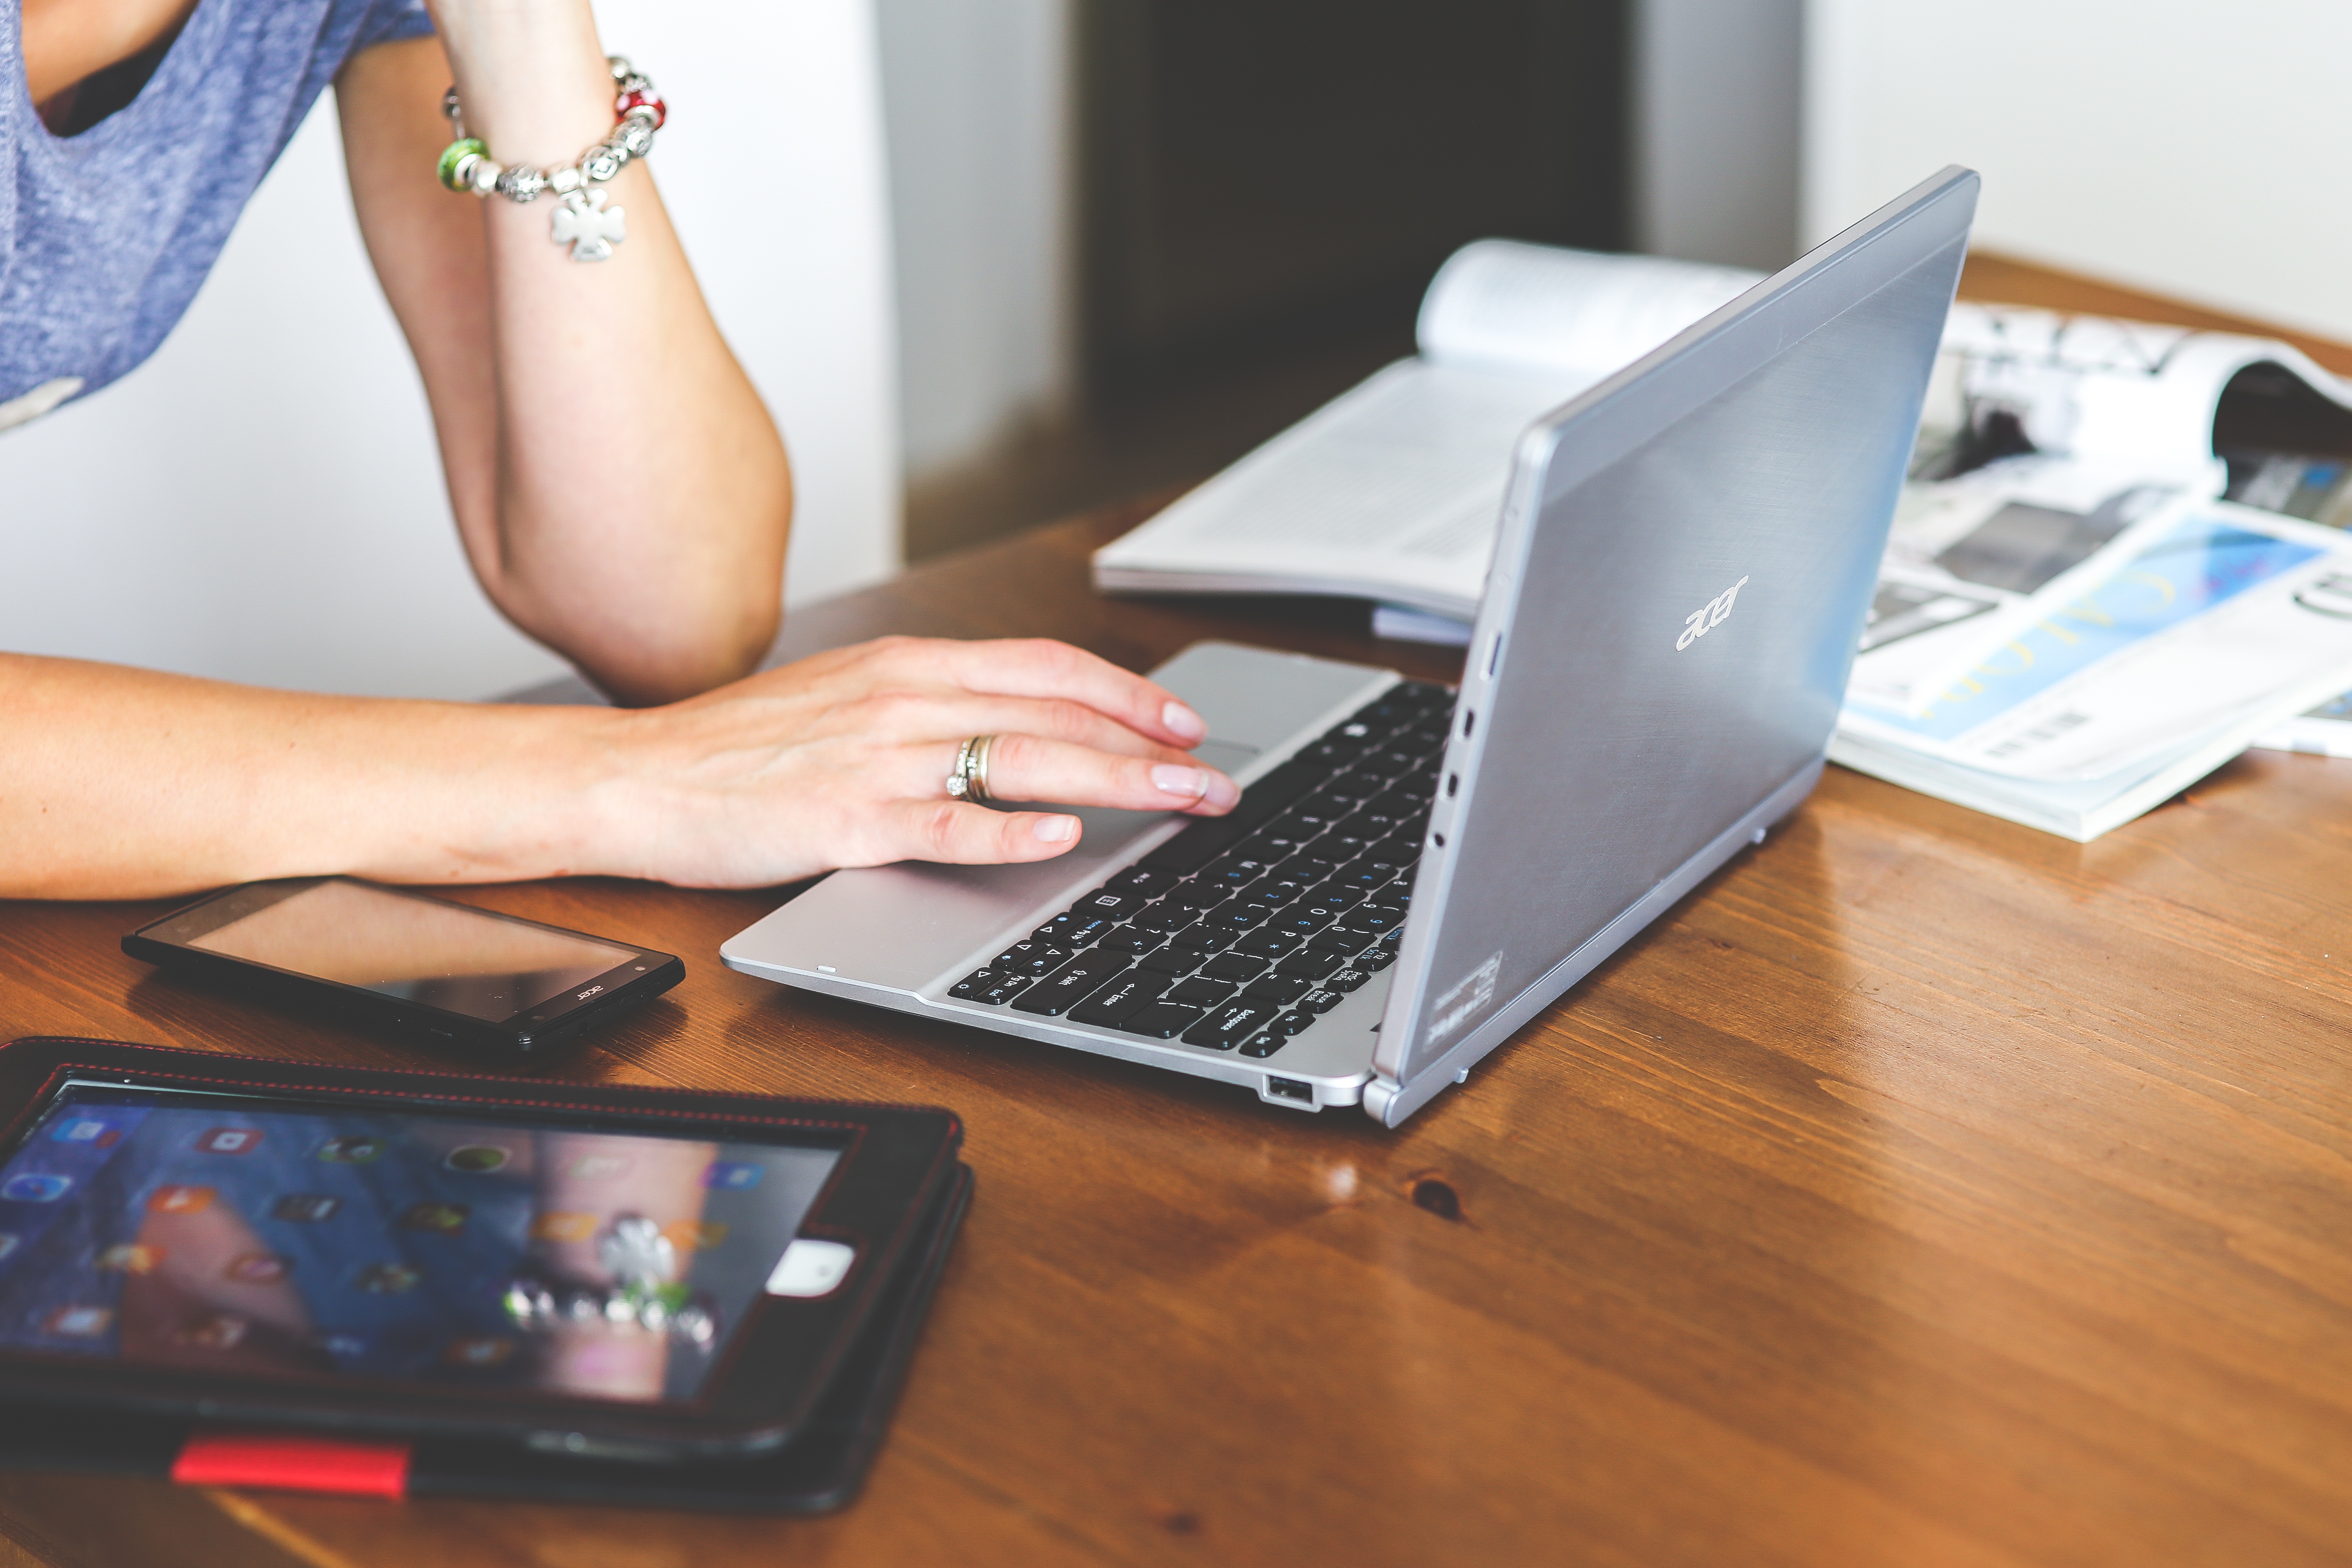
laptop, computer, smartphone, writing, hand, typing, working, girl, woman, keyboard, technology, tablet, workspace, gadget, business, cell phone, device, design, devices, multimedia, acer, desktop computer, netbook, personal computer